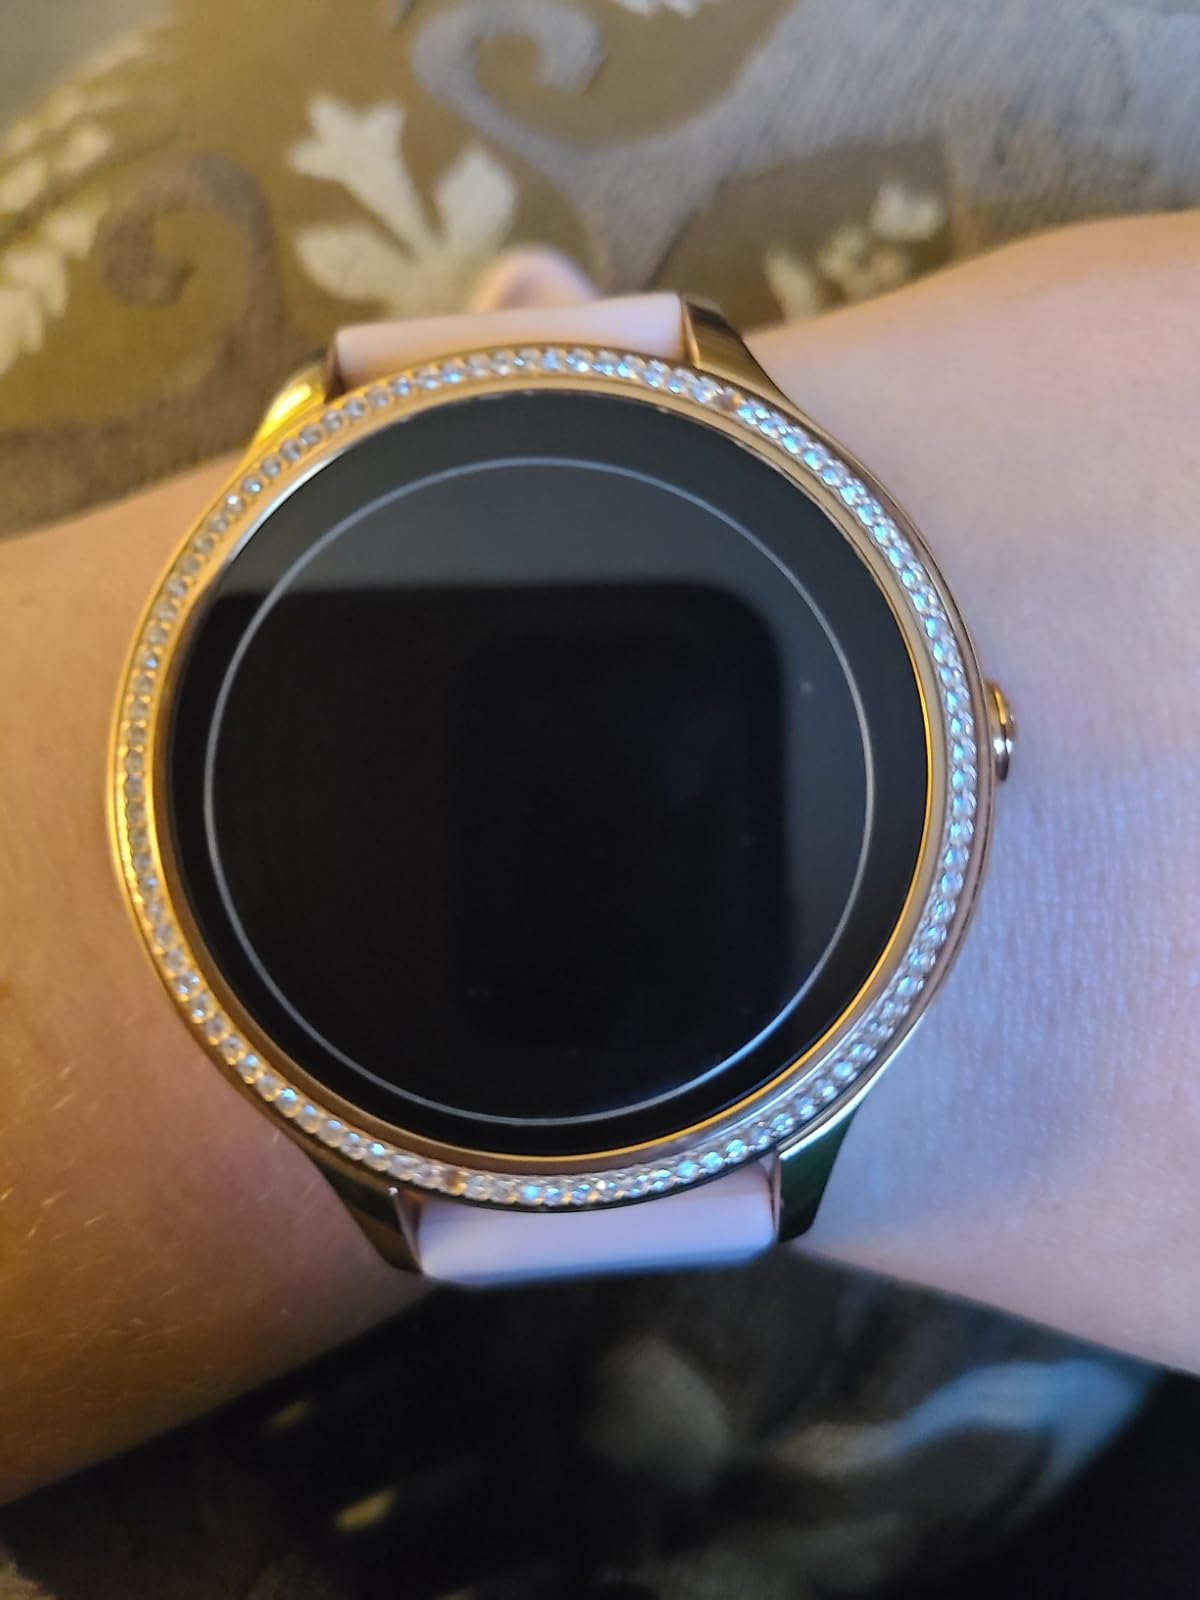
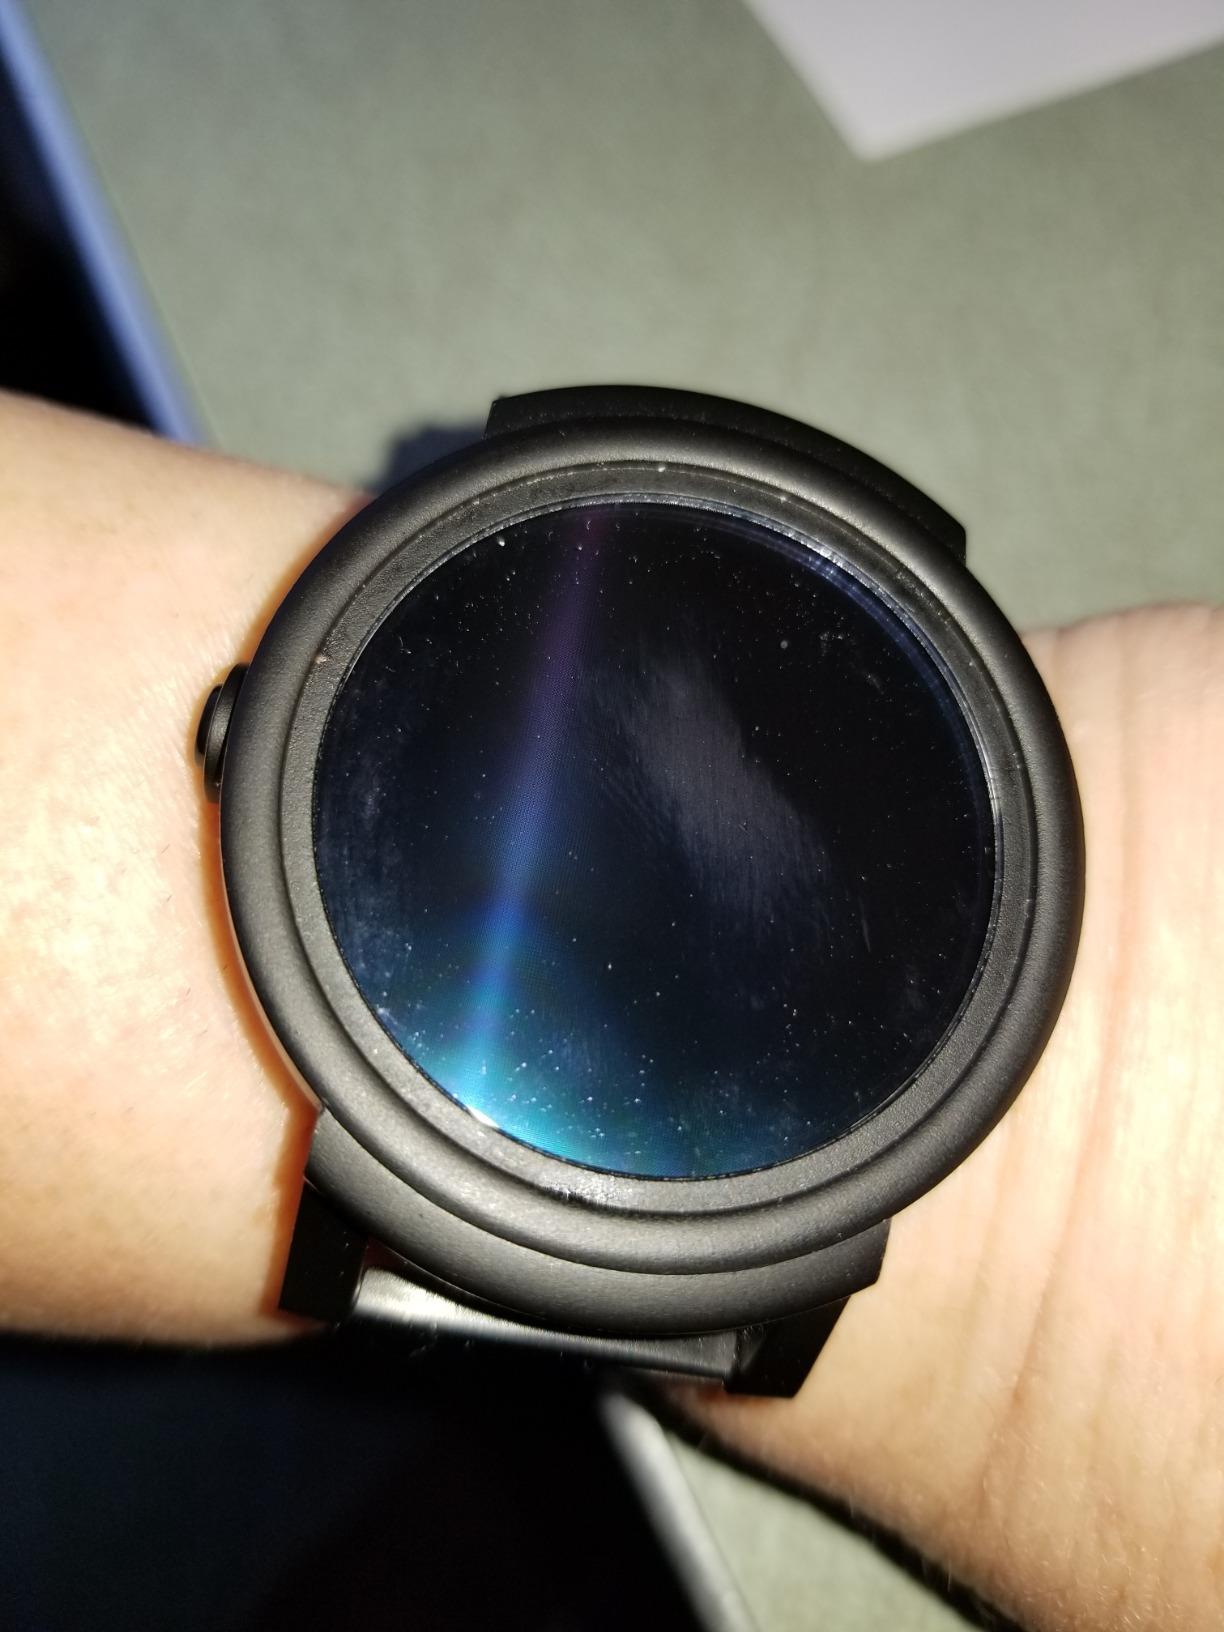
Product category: smartwatch
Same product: no